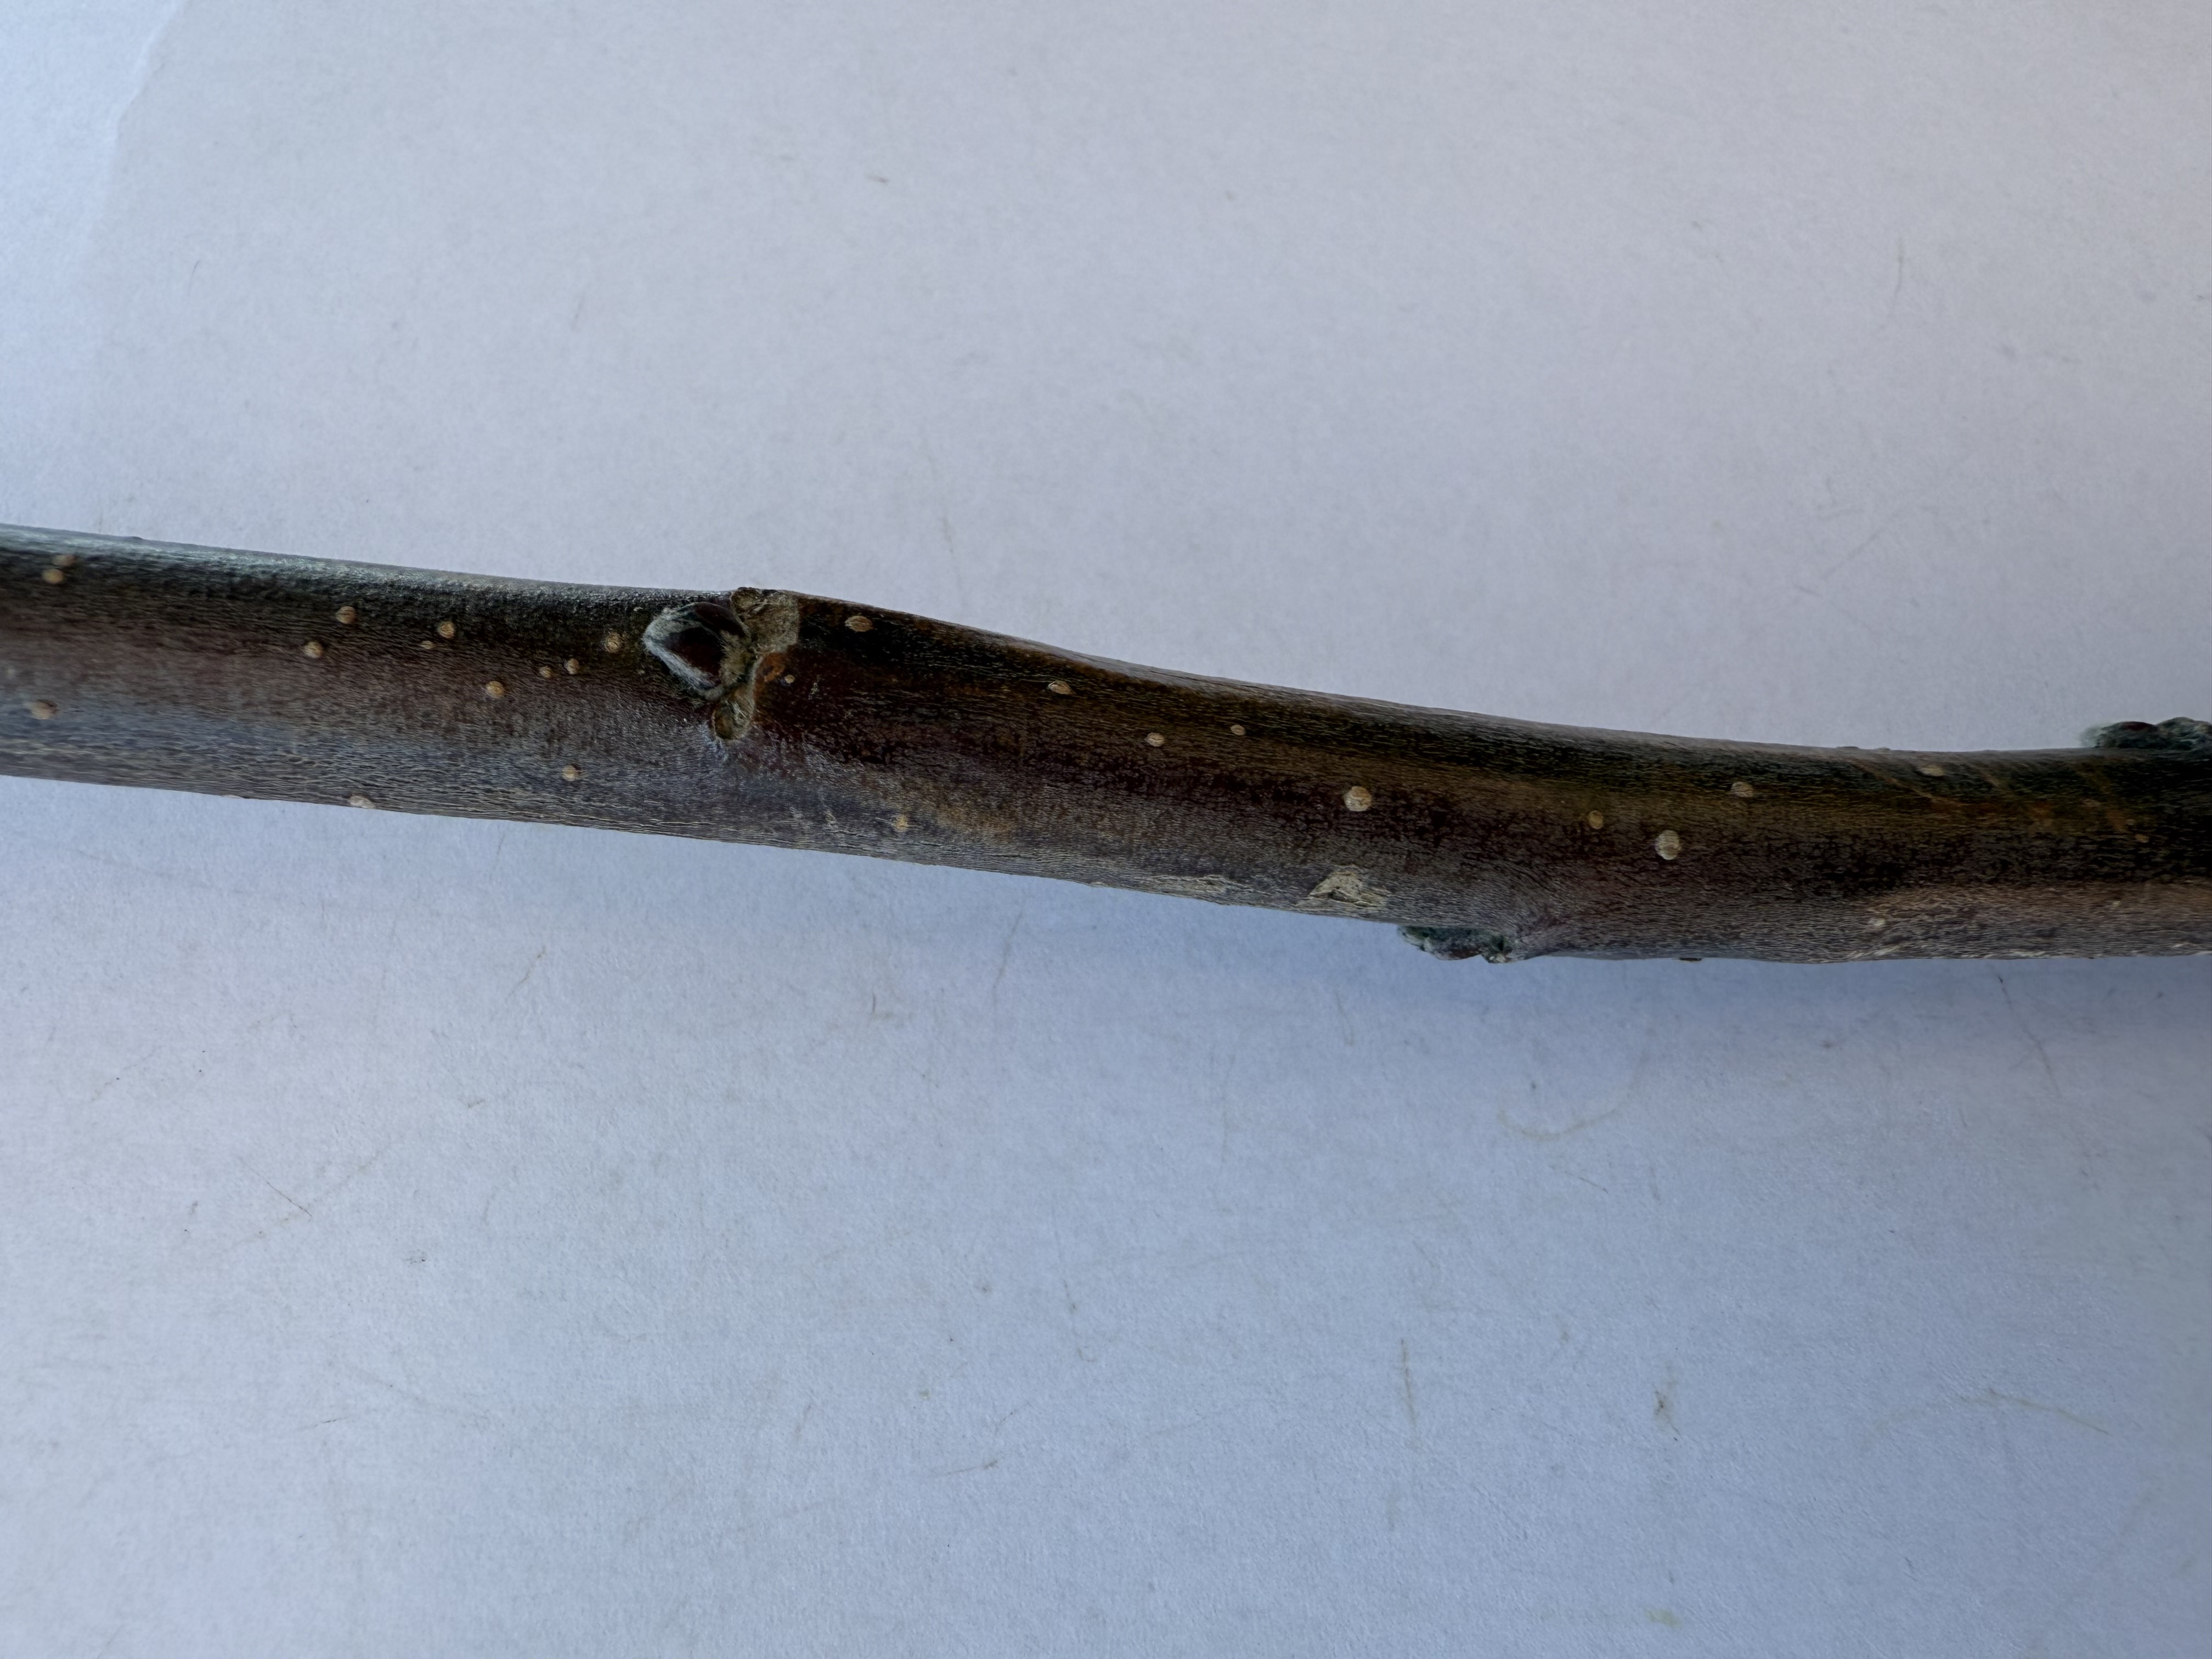
Variety: Fuji Apple